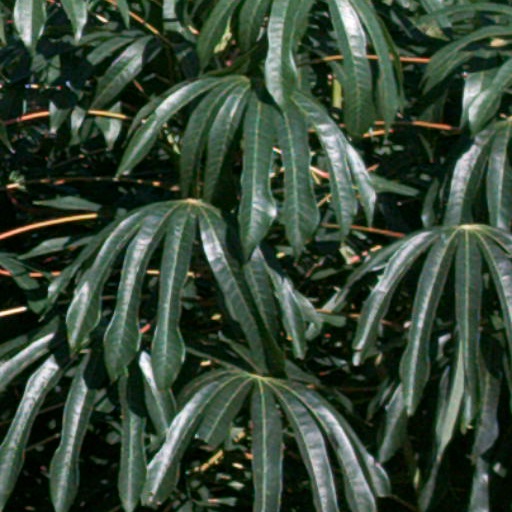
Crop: cassava